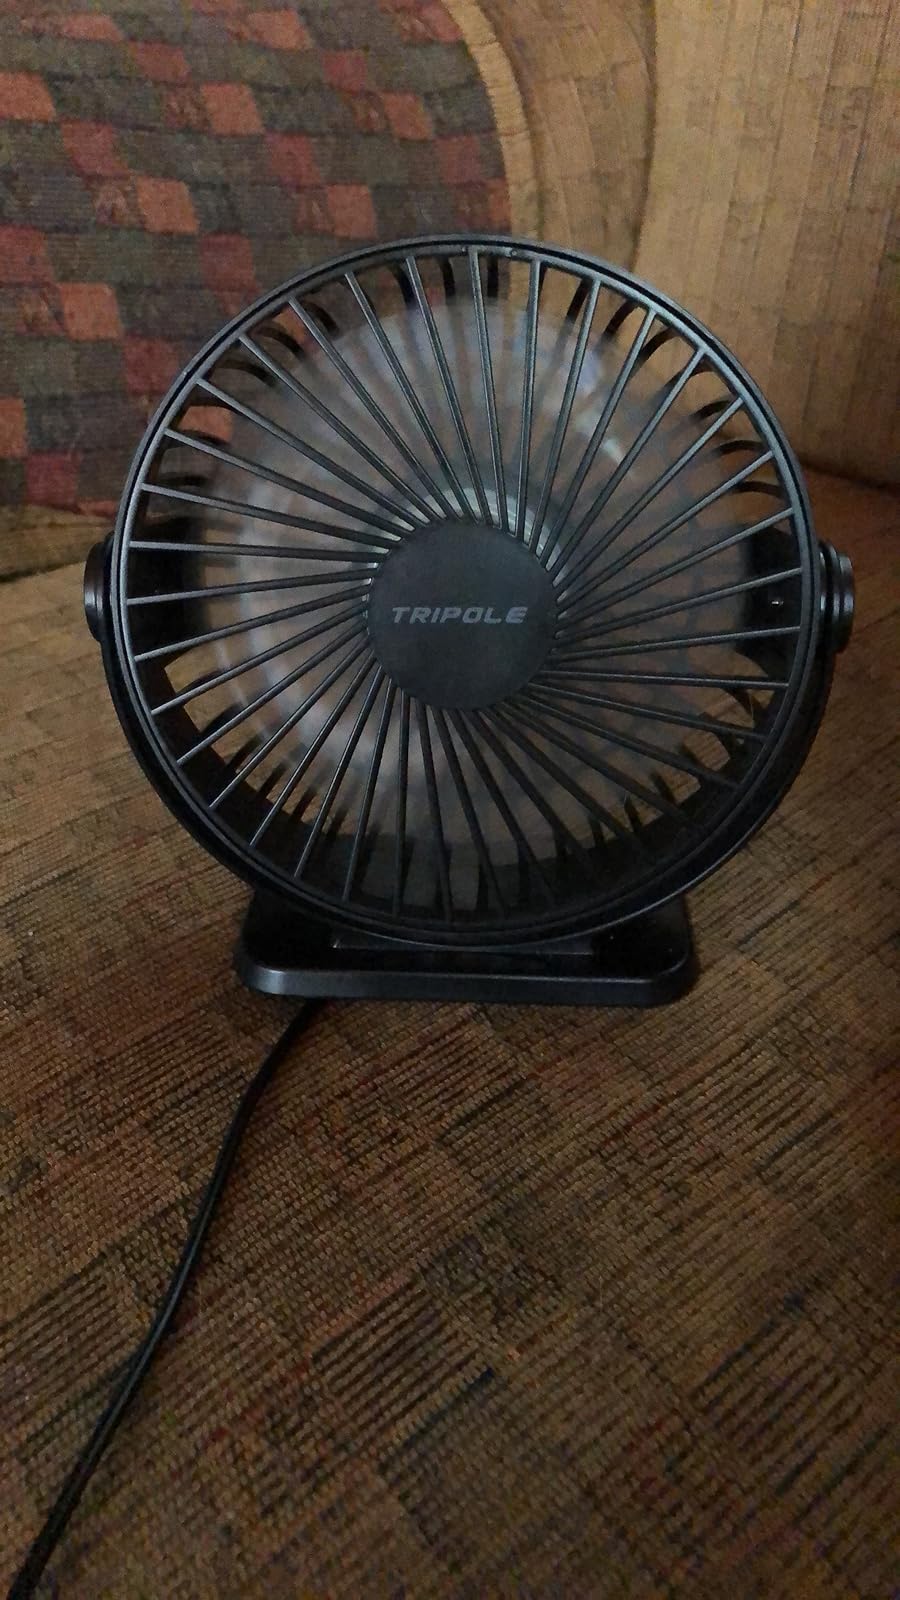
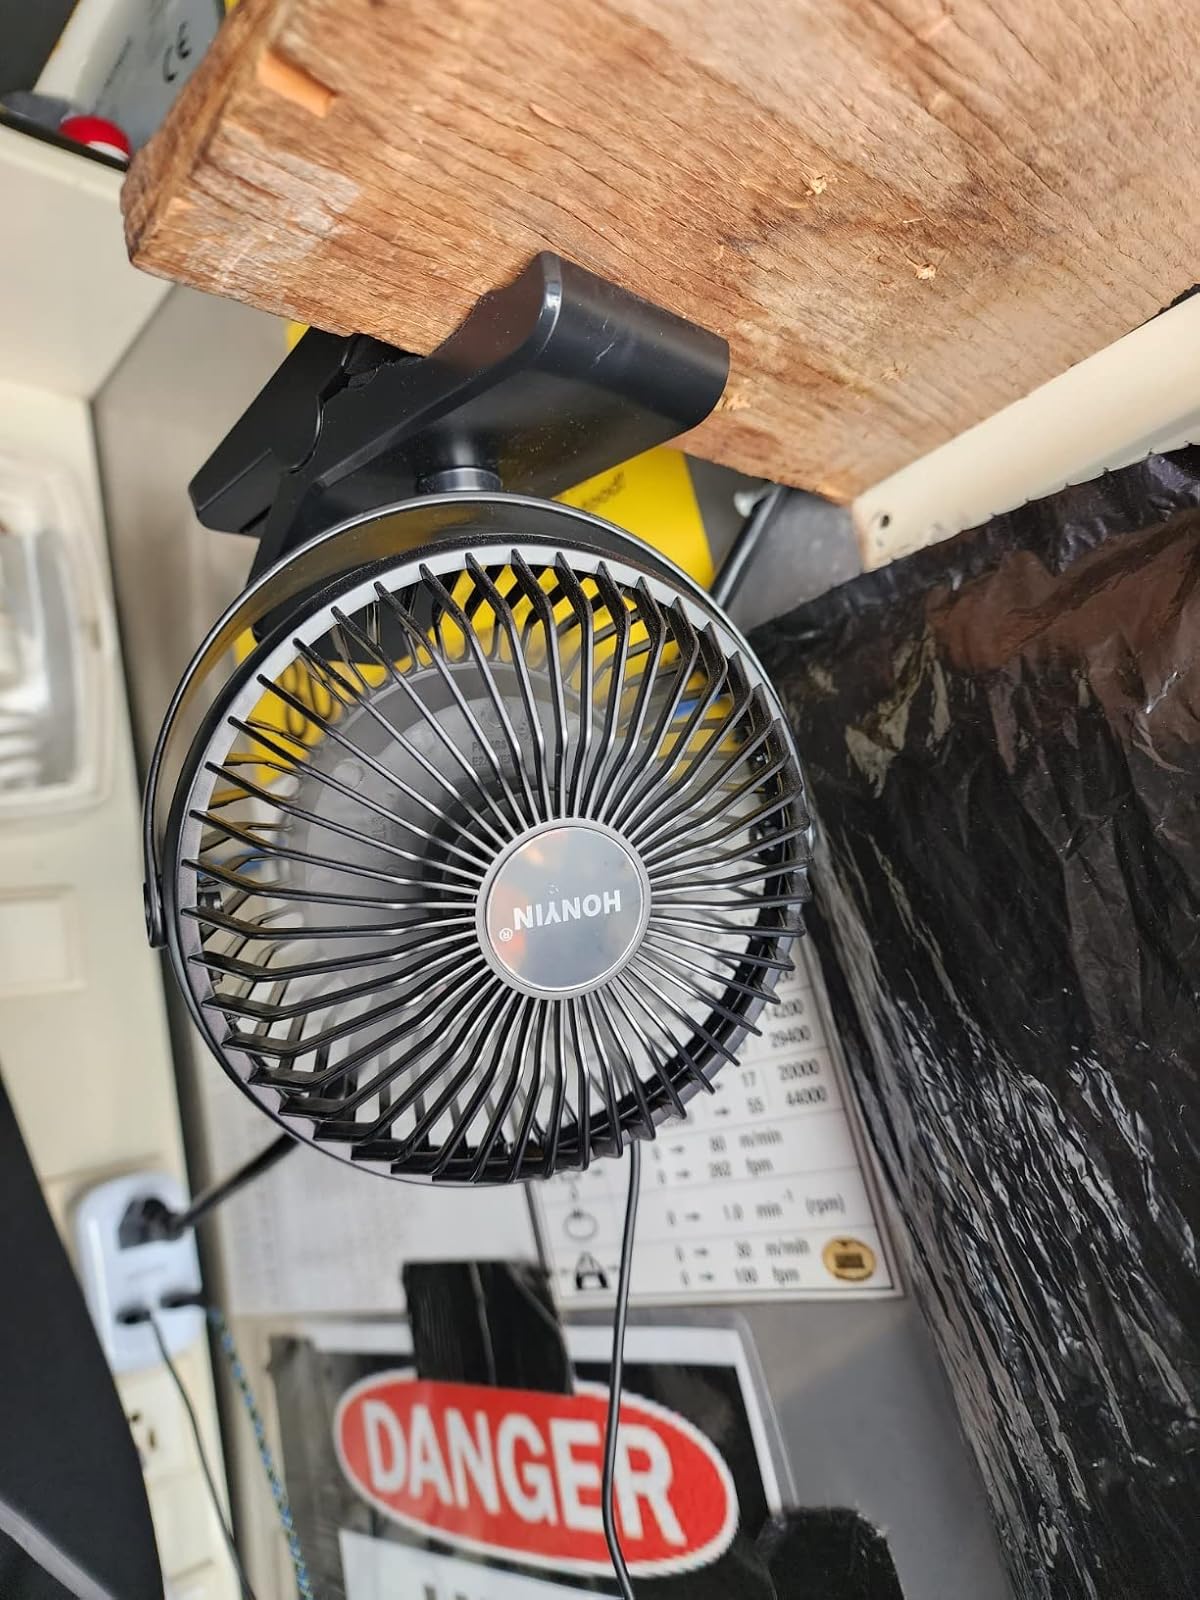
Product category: fan
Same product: no